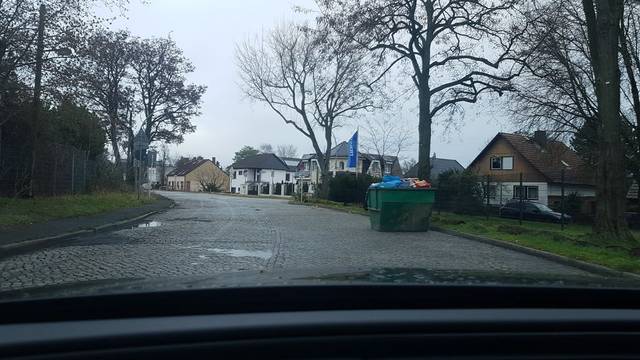
Region: Germany
Coordinates: 52.419, 13.382